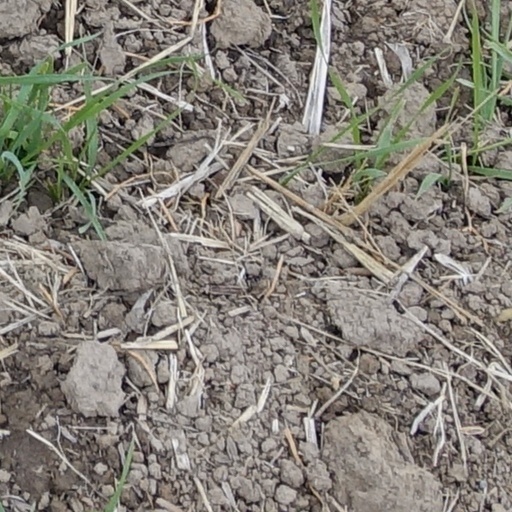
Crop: wheat